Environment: real
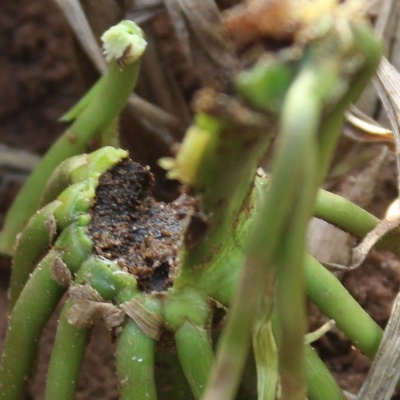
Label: fall_armyworm